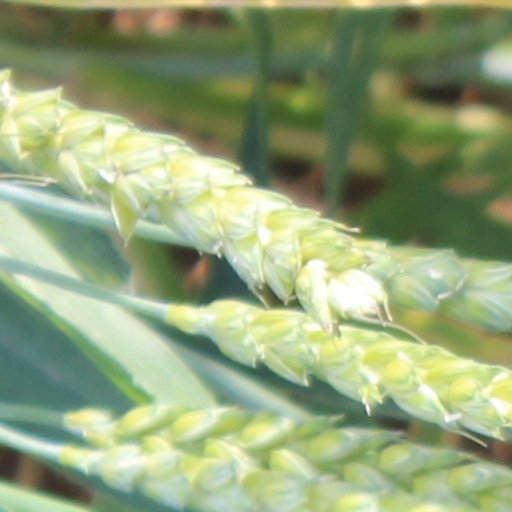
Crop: wheat